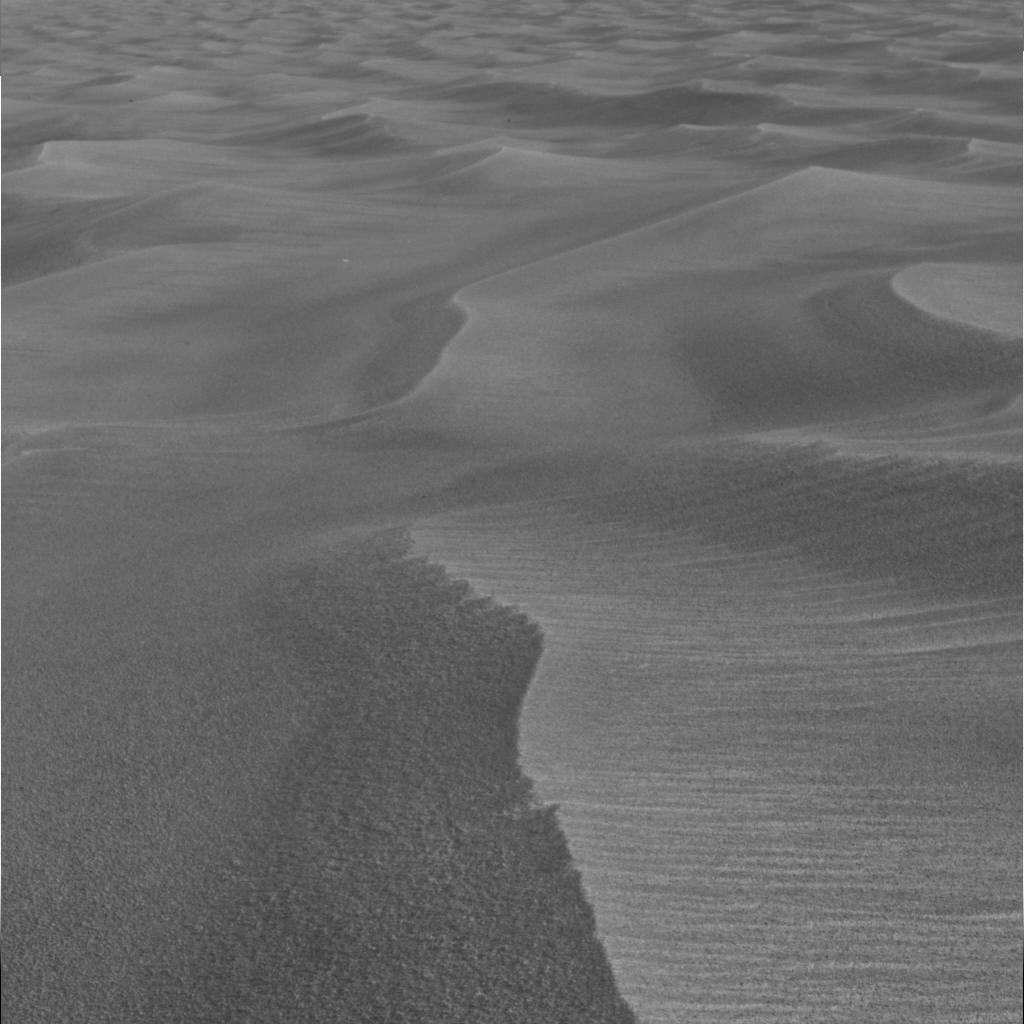
Surface features visible: Dunes/Ripples, Soil, Distant Vista